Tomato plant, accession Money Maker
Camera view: tilt-top (135 deg); turntable rotation: 210 degrees
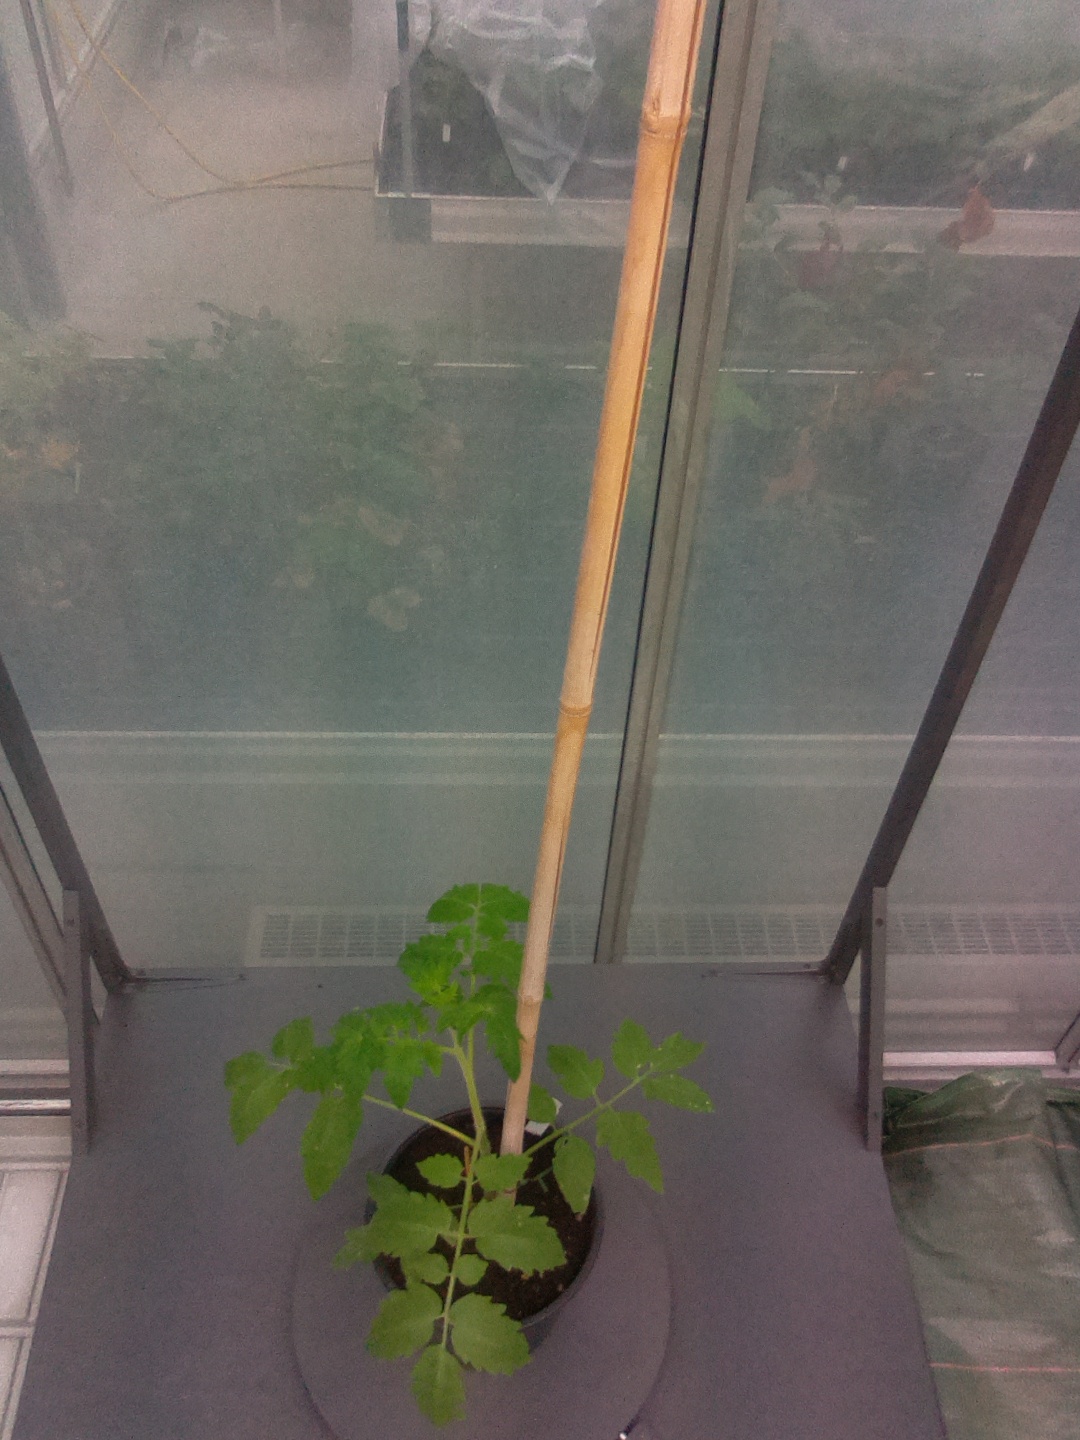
BBCH growth stage 13: 6 of true leaves visible